Solar Entertainment

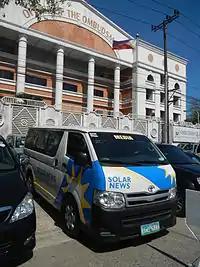
A Toyota HiAce van used by Solar News parked at the Office of the Ombudsman.

On October 30, 2012, at 5:45 am, TalkTV was replaced as Solar News Channel on Channel 21 via SBN. The channel saw the relaunch of sports news program "Solar Sports Desk" (now known as "CNN Philippines Sports Desk"), as well as the initial telecast of the Solar News and Current affairs block in November 2012 comprising five public affairs programs ("Legal HD", "MedTalk", "News.PH", "Opposing Views", "Elections 2013" and "News Café"), "60 Minutes", "Top Gear", "Undercover Boss" and the "Stories" documentaries block. In January 2013, Solar News Cebuano (now known as CNN Philippines Cebuano News) made history as the first national newscast delivered in a local dialect. In 2014, it also launched the Kapampangan national newscast, Kapampangan News and the public service program "Serbisyo All Access", which is shown in Filipino language.